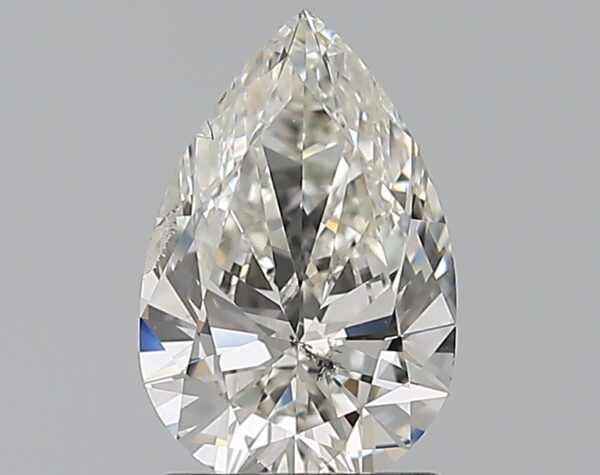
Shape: pear
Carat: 1.2
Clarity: SI2
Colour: H
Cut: EX
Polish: EX
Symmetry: VG
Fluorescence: F
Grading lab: GIA
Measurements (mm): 9.25 x 6.04 x 3.57